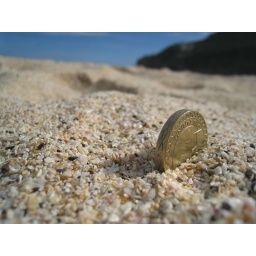
Pound nestling in the sand at a beach in Cornwall England